The Land of Steady Habits

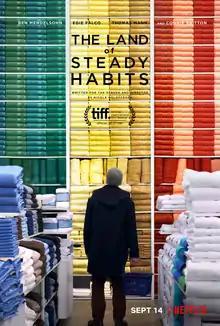
Film poster

The Land of Steady Habits is a 2018 American comedy-drama film written, directed and co-produced by Nicole Holofcener and based on the novel of the same name by Ted Thompson. It had its world premiere at the Toronto International Film Festival on September 12, 2018, and was released on September 14, 2018, by Netflix.